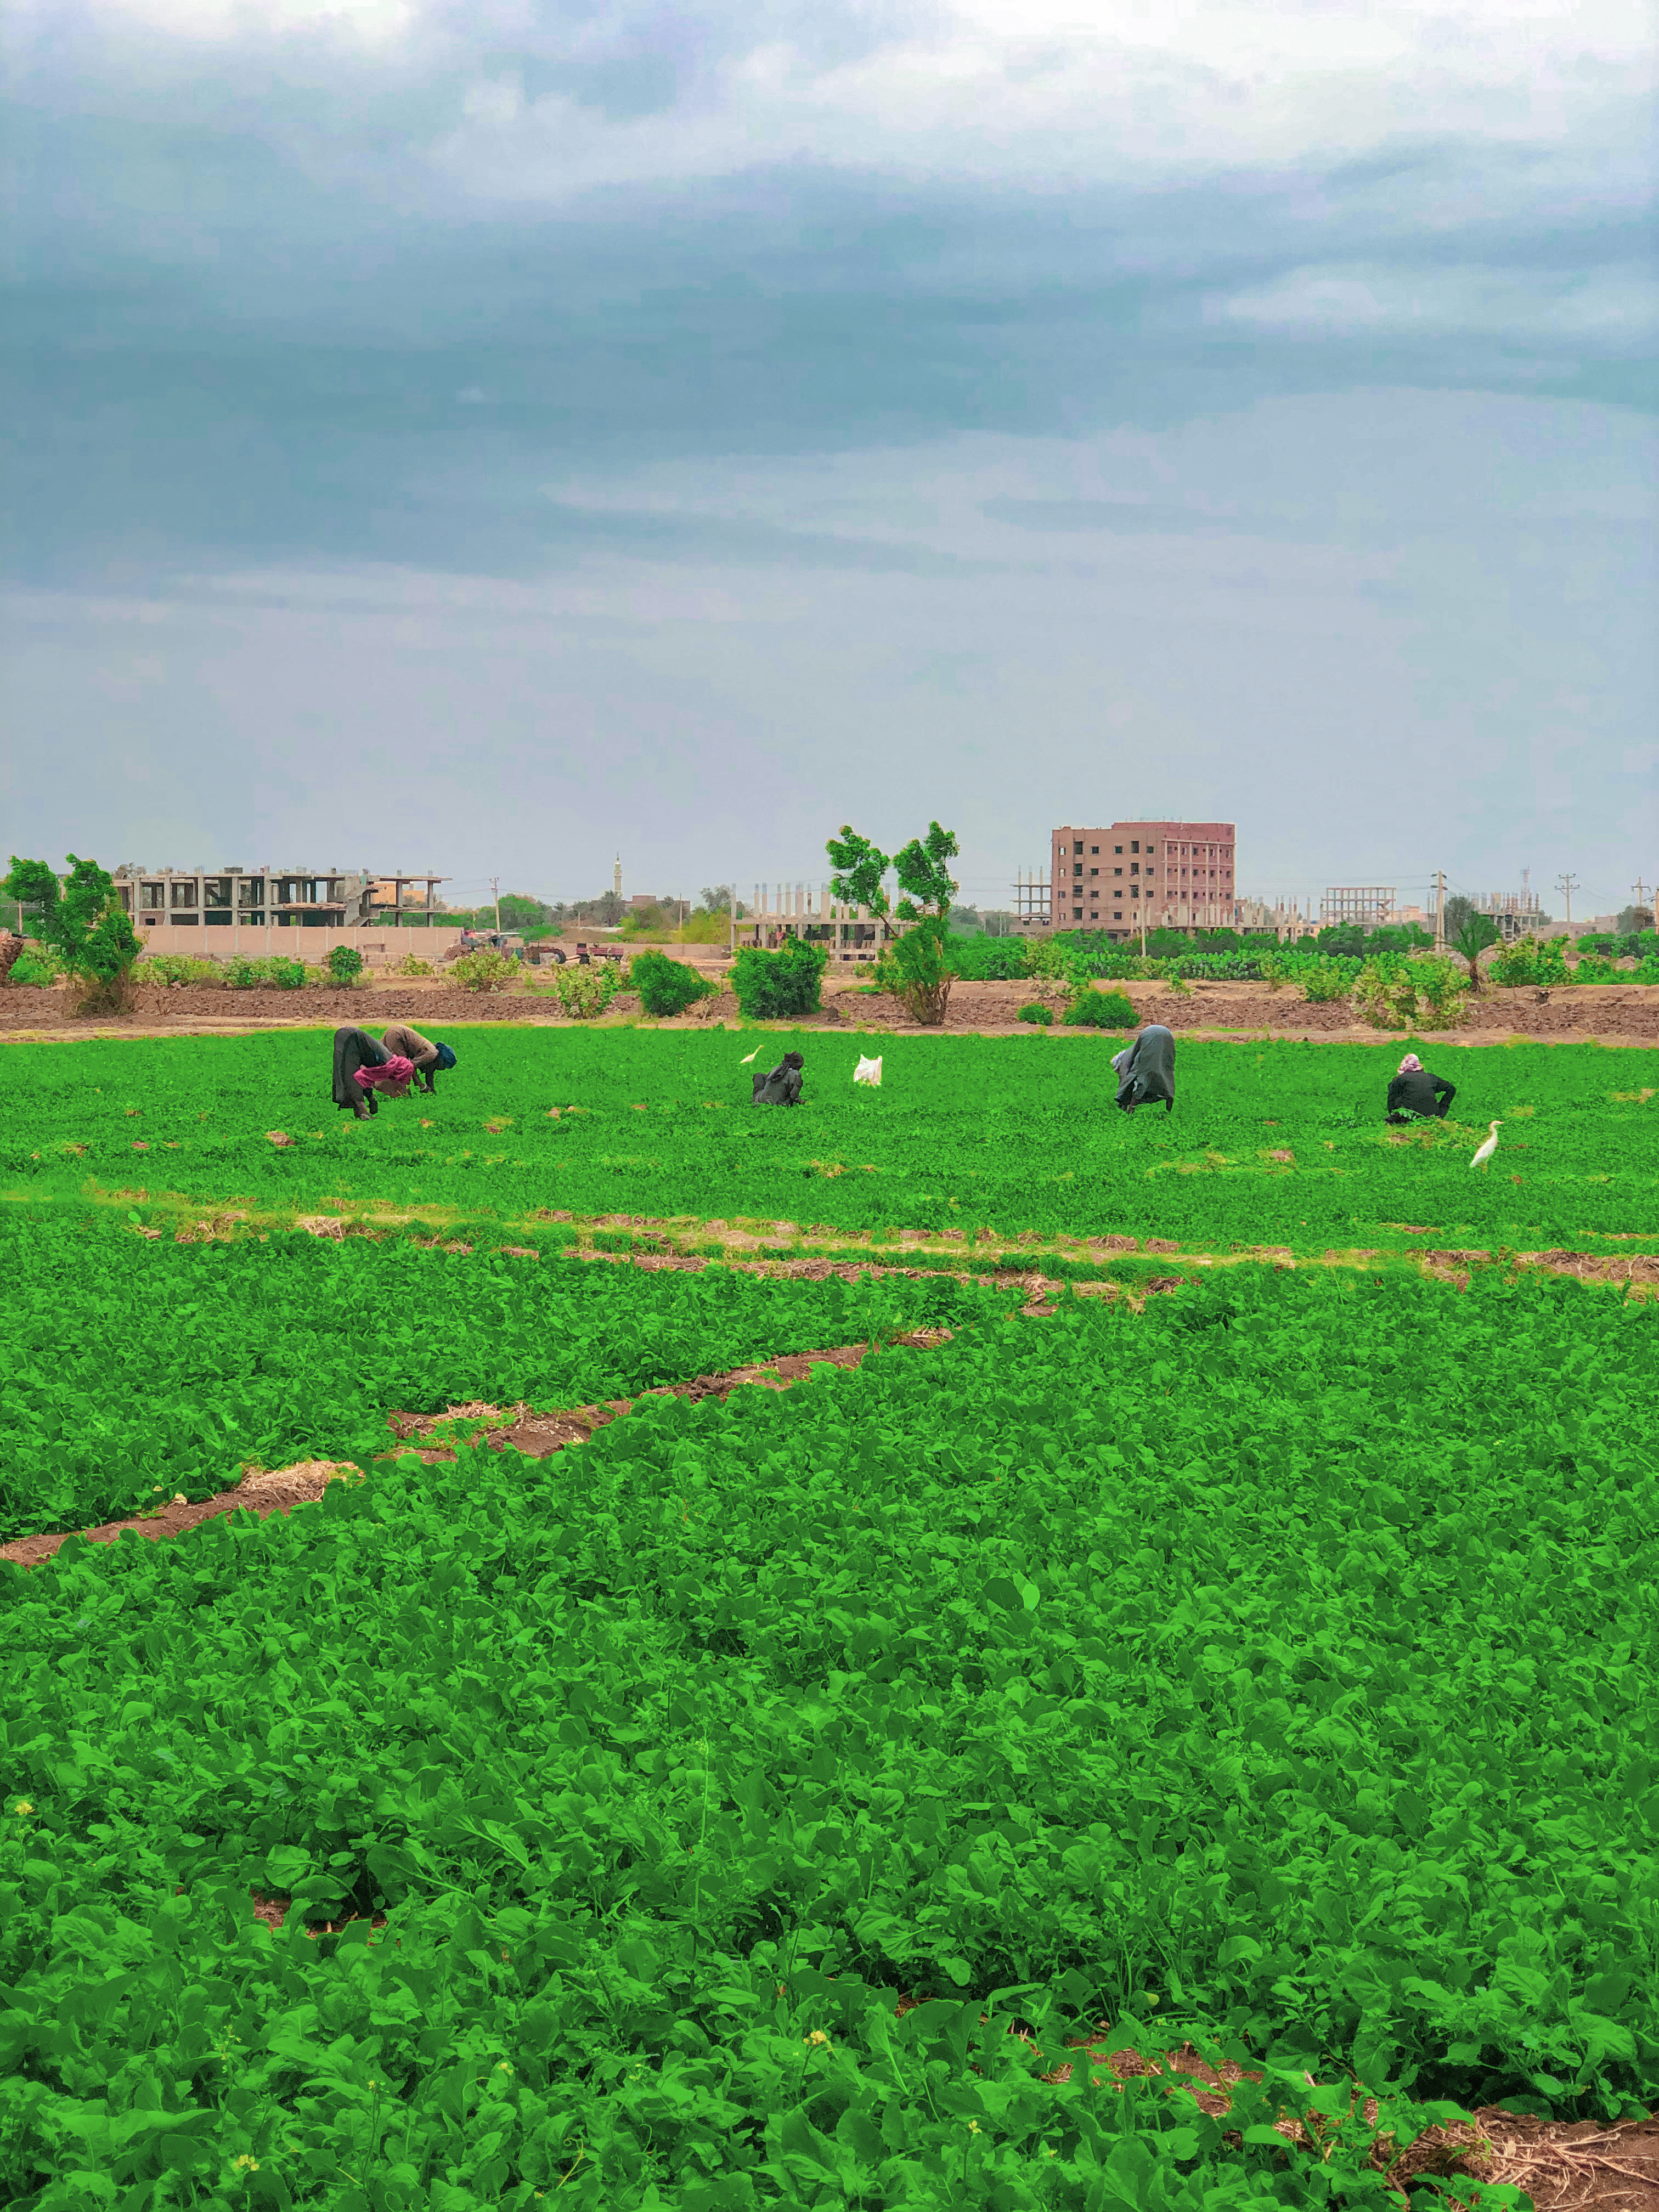
الوصف بالفصحى: مزارعون يعملون في حقل أخضر واسع مزروع بشتى أنواع الخضار
التصنيف: Uncategorized